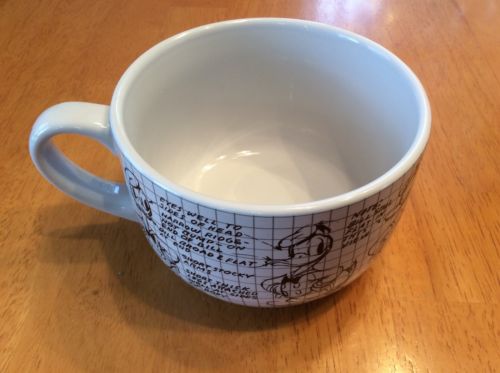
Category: mug